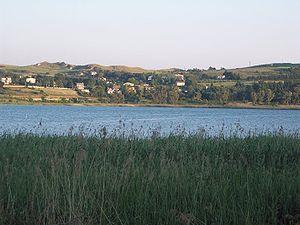
Le lac de Pergusa est un lac situé en Sicile au pied des monts Héréens, à 5 km d'Enna. Il est un lieu recherché par un grand nombre d'oiseaux lors de leurs migrations annuelles. Au-delà des populations ornithologiques, il abrite également des espèces de mammifères, de reptiles et d'amphibiens.